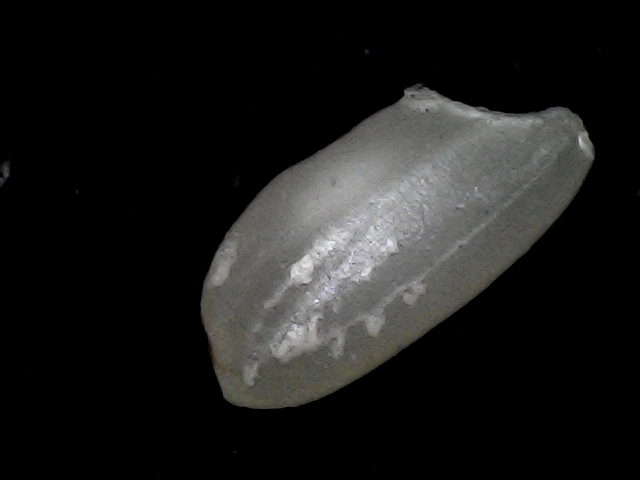
Rice variety: BD33